Haas (rocket)

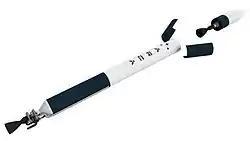
Two stage Haas 2C rocket

Haas 2CA, previously Haas 2c, was a planned flight testing platform for the Executor engine. It was an intended single-stage-to-orbit vehicle due to its lightweight fuel tanks and was originally planned for a 2018 launch.